Xenophobia

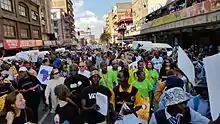
March against xenophobia in South Africa, Johannesburg, 23 April 2015

The extent and the targets of xenophobic attitudes in the United Kingdom have varied over time. It has resulted in cases of discrimination, riots and racially motivated murders. Racism and Xenophobia were mitigated by the attitudes and norms of the British class system during the 19th century, in which race and nationality mattered less than social distinction: a black African tribal chief was unquestionably superior to a white English costermonger. Use of the word "racism" became more widespread after 1936, although the term "race hatred" was used in the late 1920s by sociologist Frederick Hertz. Laws, including the Race Relations Act 1965, were passed in the 1960s that specifically prohibited racial discrimination.